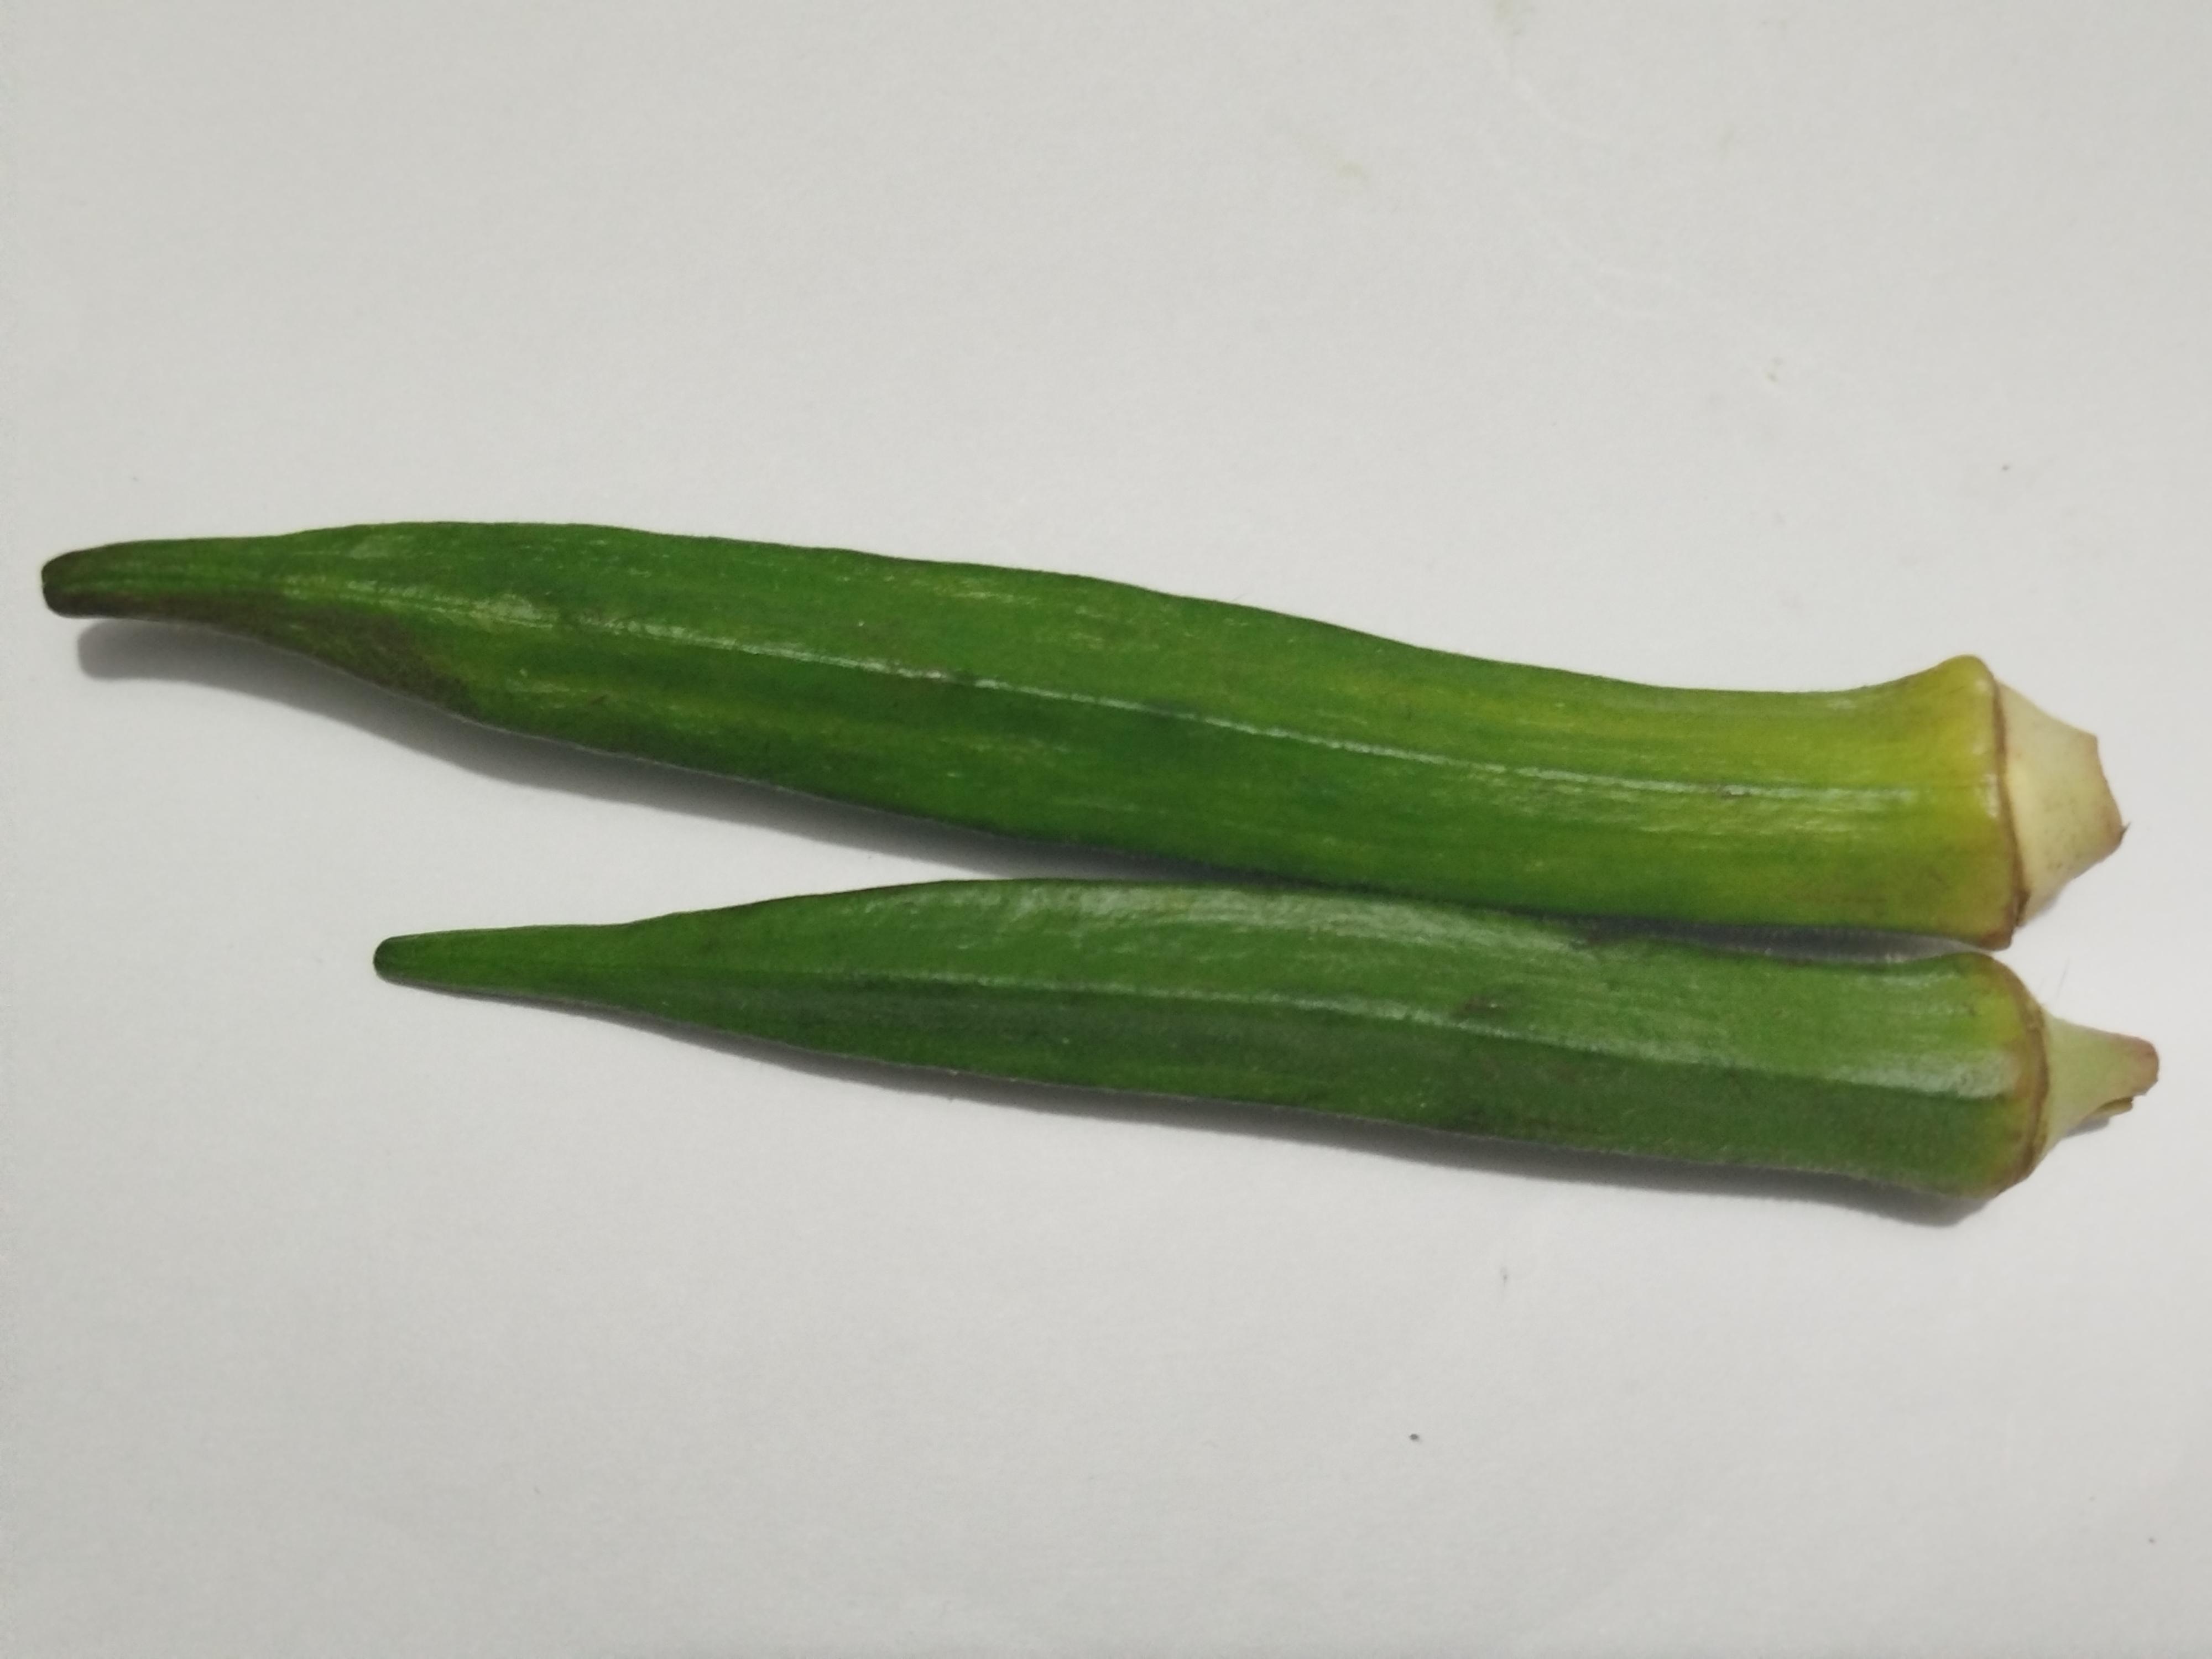
Label: Ladies finger